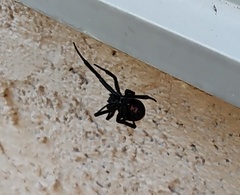
Species: Lactrodectus_hesperus